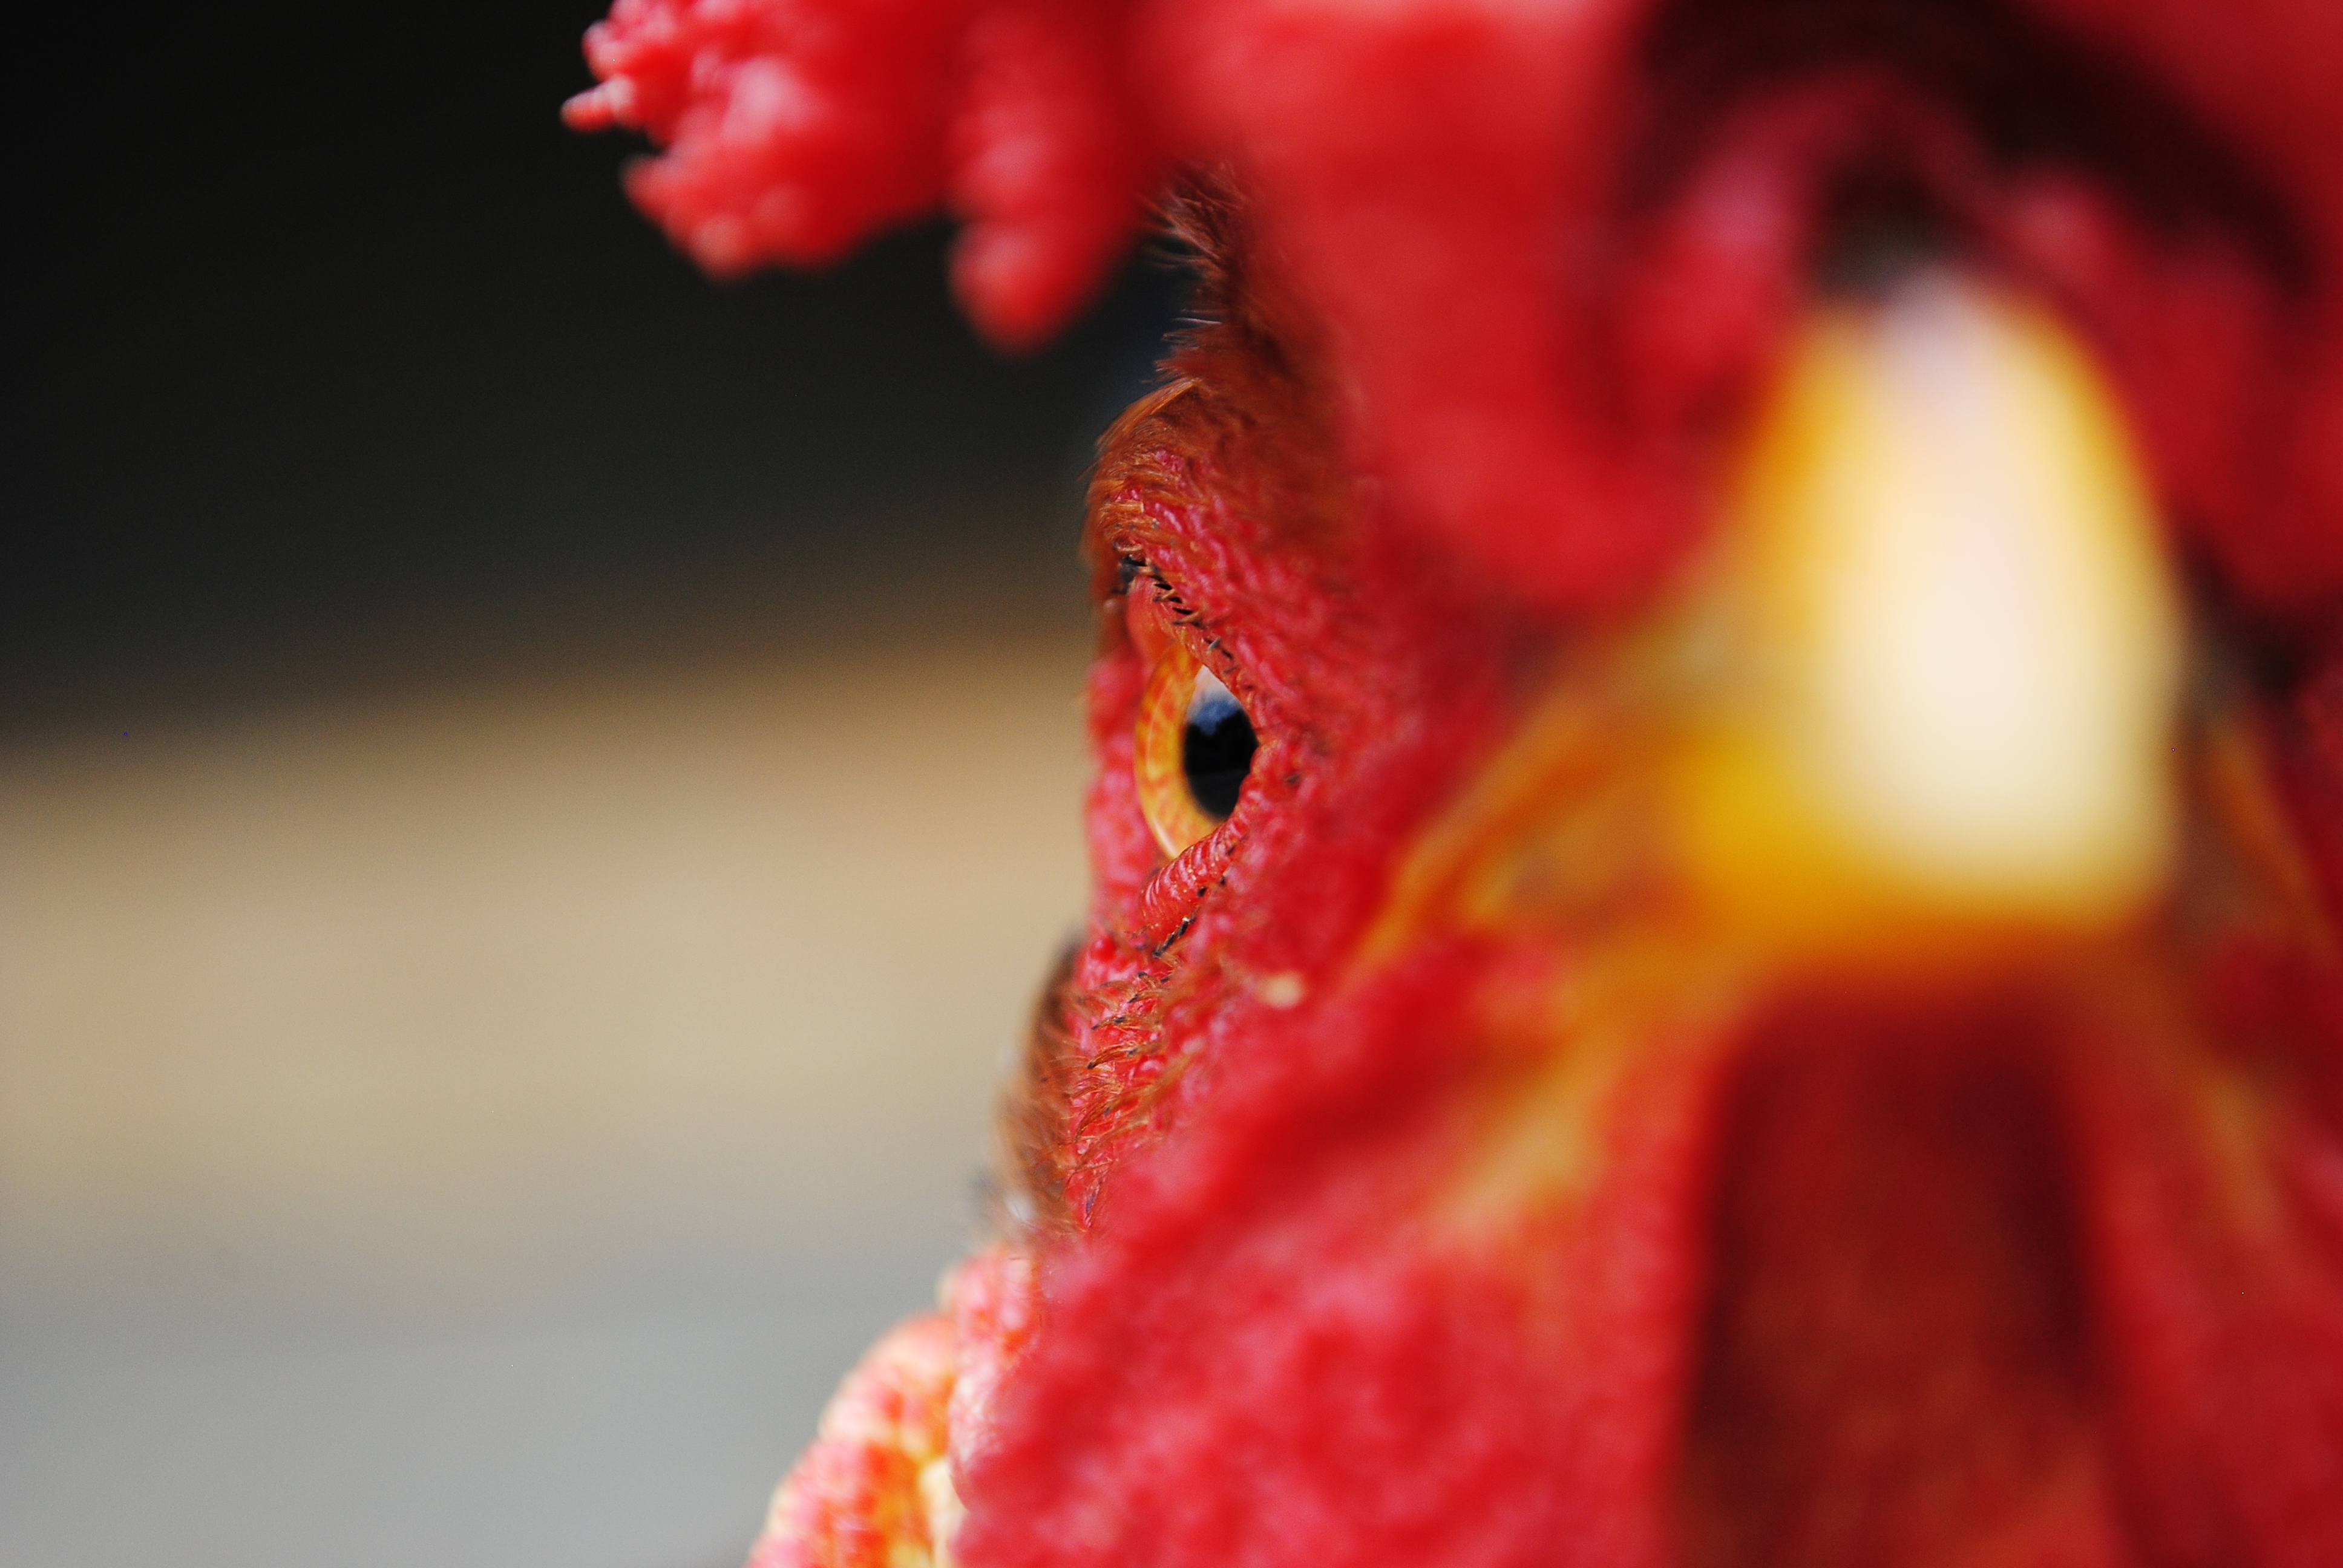
bird, photography, leaf, flower, petal, red, color, pink, rooster, cock, close up, macro photography